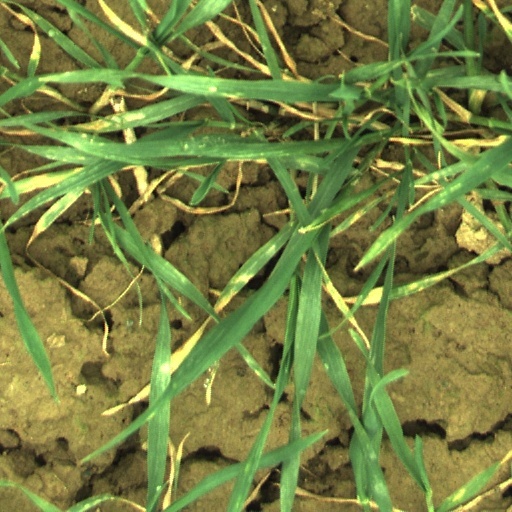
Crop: wheat